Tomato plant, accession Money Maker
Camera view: tilt-top (135 deg); turntable rotation: 60 degrees
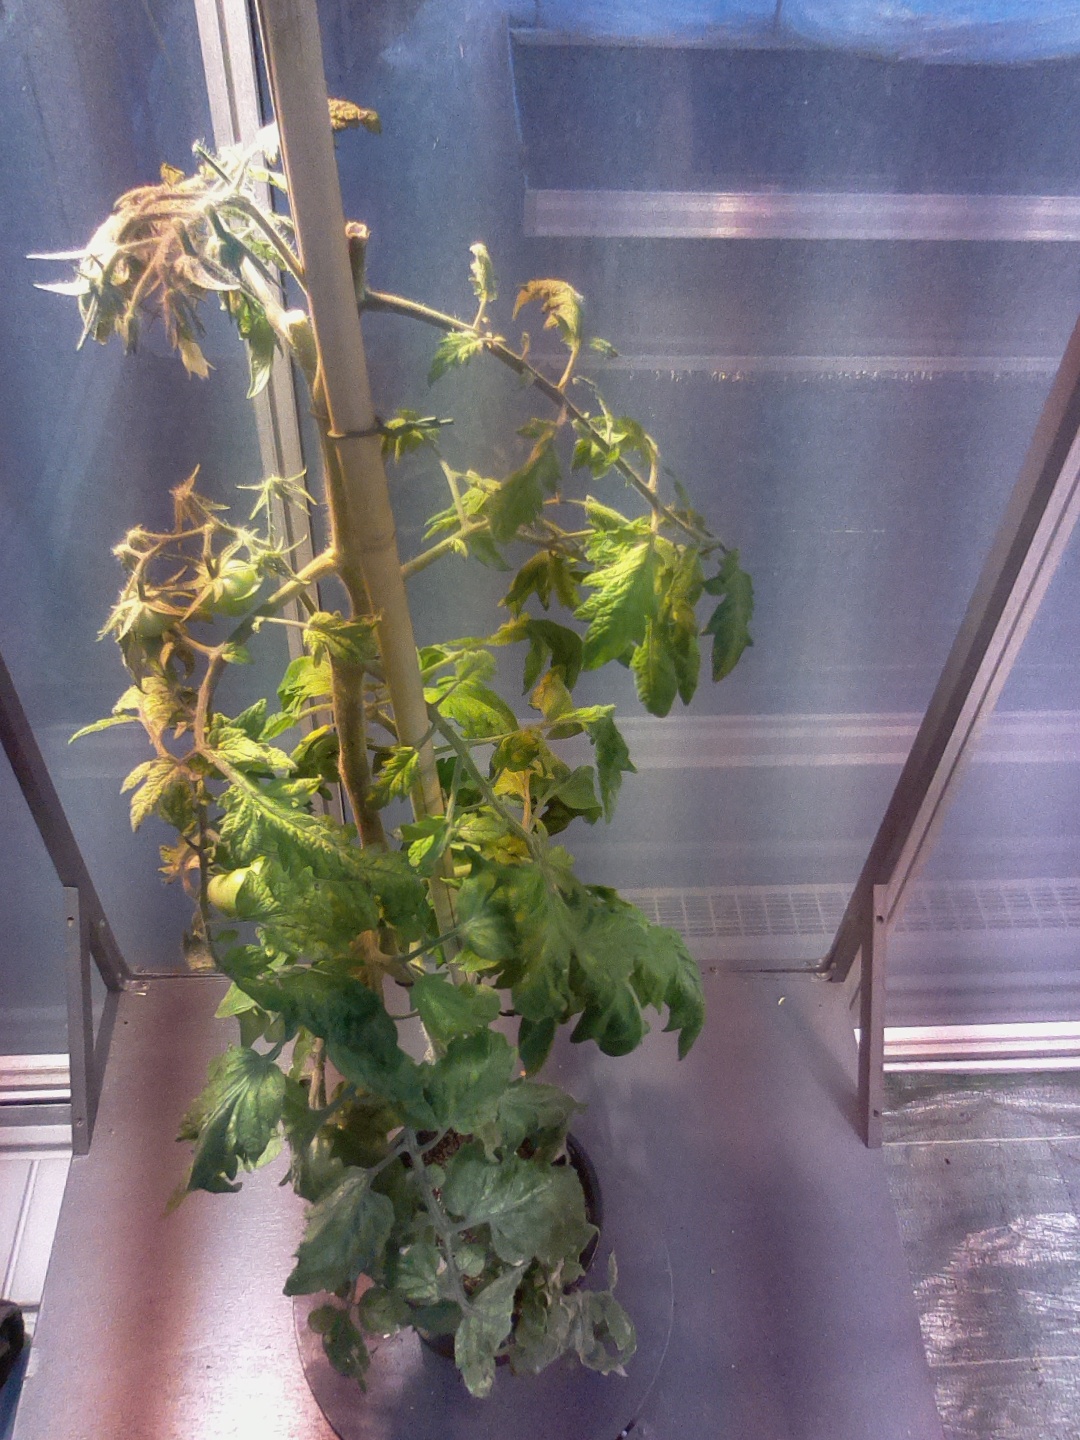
BBCH growth stage 77: 70%-80% of final fruit size